Singing

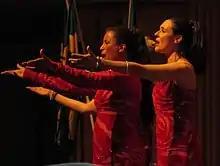
A trio of female singers performing at the Berwald Hall in 2016

Vocal resonation is the process by which the basic product of phonation is enhanced in timbre or intensity by the air-filled cavities through which it passes on its way to the outside air. Various terms related to the resonation process include amplification, enrichment, enlargement, improvement, intensification, and prolongation, although in strictly scientific usage acoustic authorities would question most of them. The main point to be drawn from these terms by a singer or speaker is that the result of resonation is, or should be, to make a better sound. There are seven areas that may be listed as possible vocal resonators. In sequence from the lowest within the body to the highest, these areas are the chest, the tracheal tree, the larynx itself, the pharynx, the oral cavity, the nasal cavity, and the sinuses.